List of pizza varieties by country

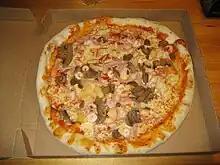
Pizza prepared in Sweden

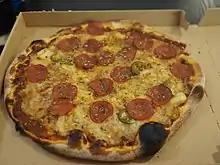
Pizza Mexicana with jalapeño peppers and pineapple is popular in Sweden and Finland.

Poro, formerly known as the Berlusconi, is Kotipizza's product name for a pizza with smoked reindeer meat, tomato sauce, cheese, chanterelle mushrooms and red onion.